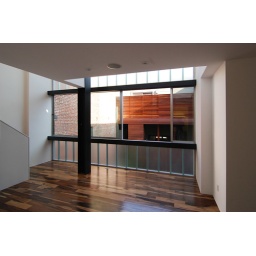
Newly completed IwamotoScott-designed house and courtyard behind Edwardian street-frontage building in North Beach neighborhood, San Francisco.